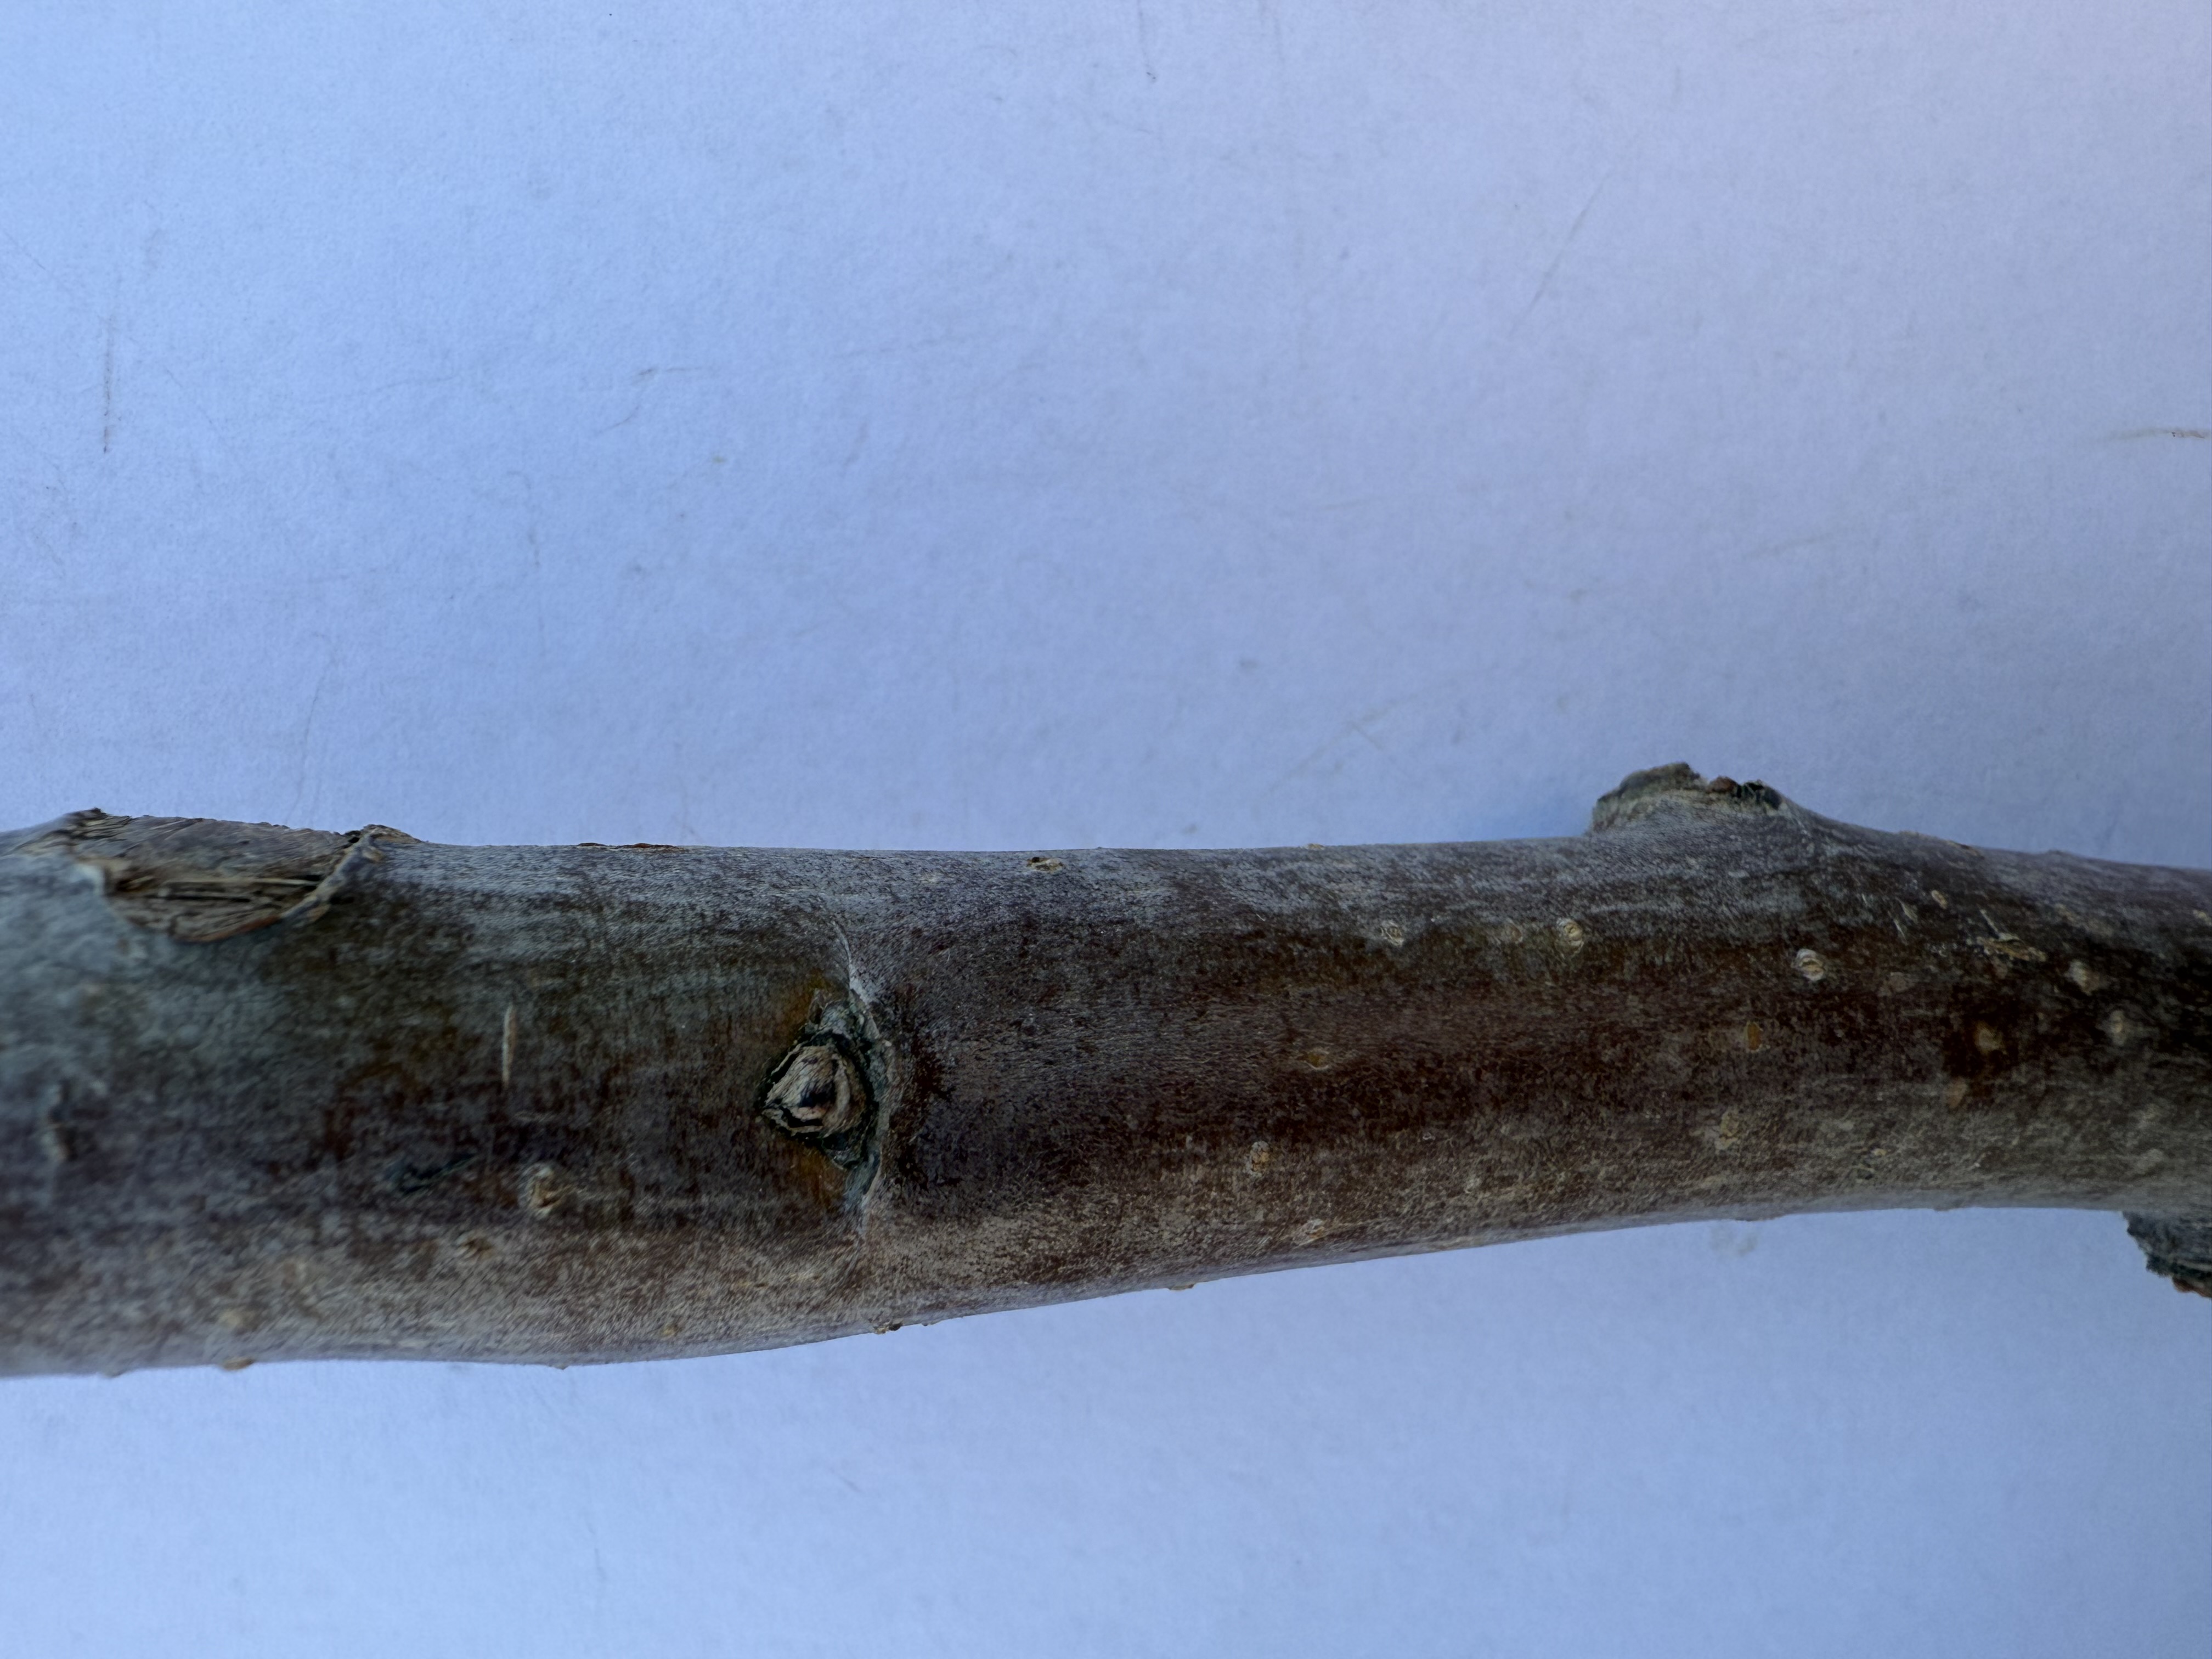
Variety: Granny Smith Apple